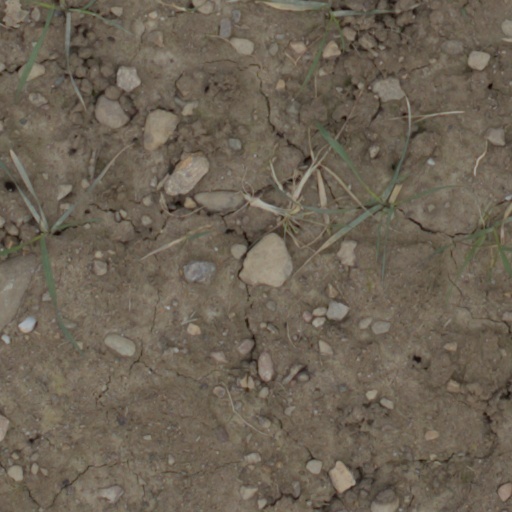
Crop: wheat